Le Montsaugeonnais

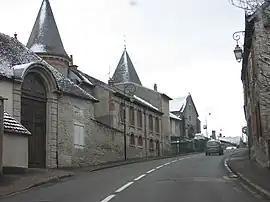
A view within Prauthoy

Le Montsaugeonnais is a commune in the Haute-Marne department of northeastern France. The municipality was established on 1 January 2016 and consists of the former communes of Montsaugeon, Prauthoy and Vaux-sous-Aubigny.